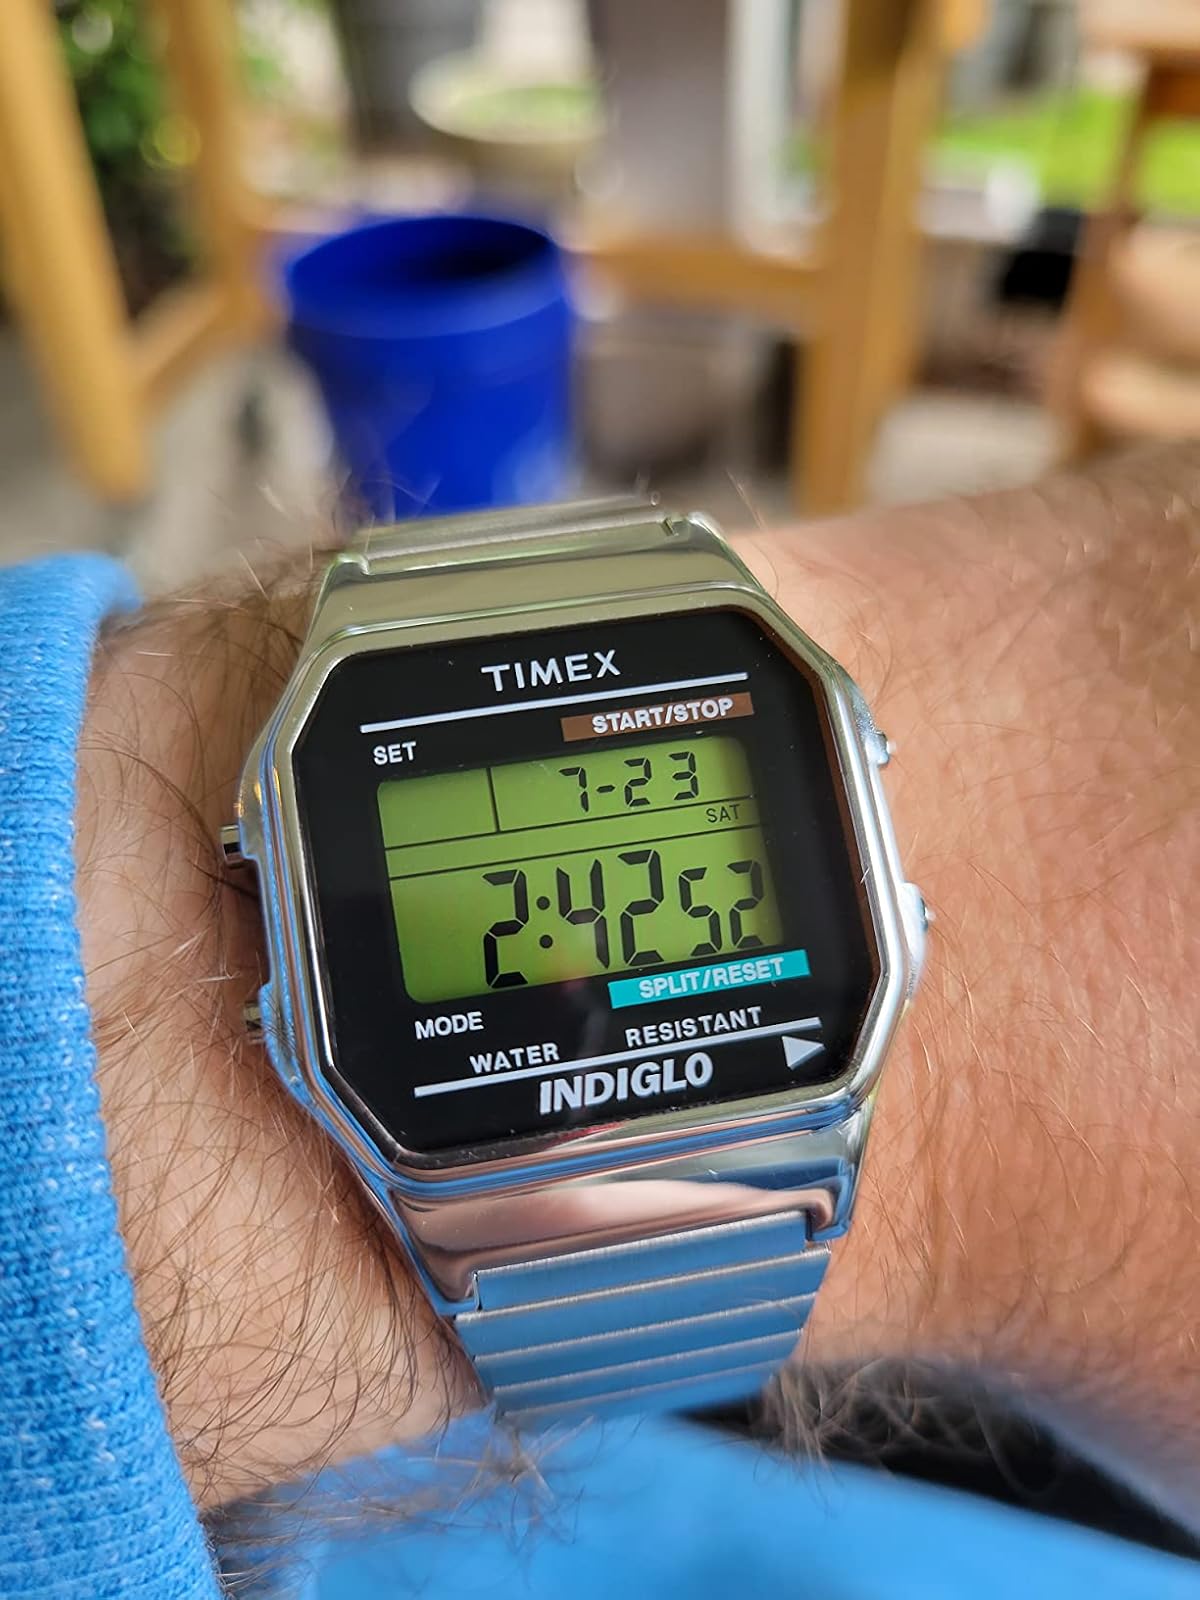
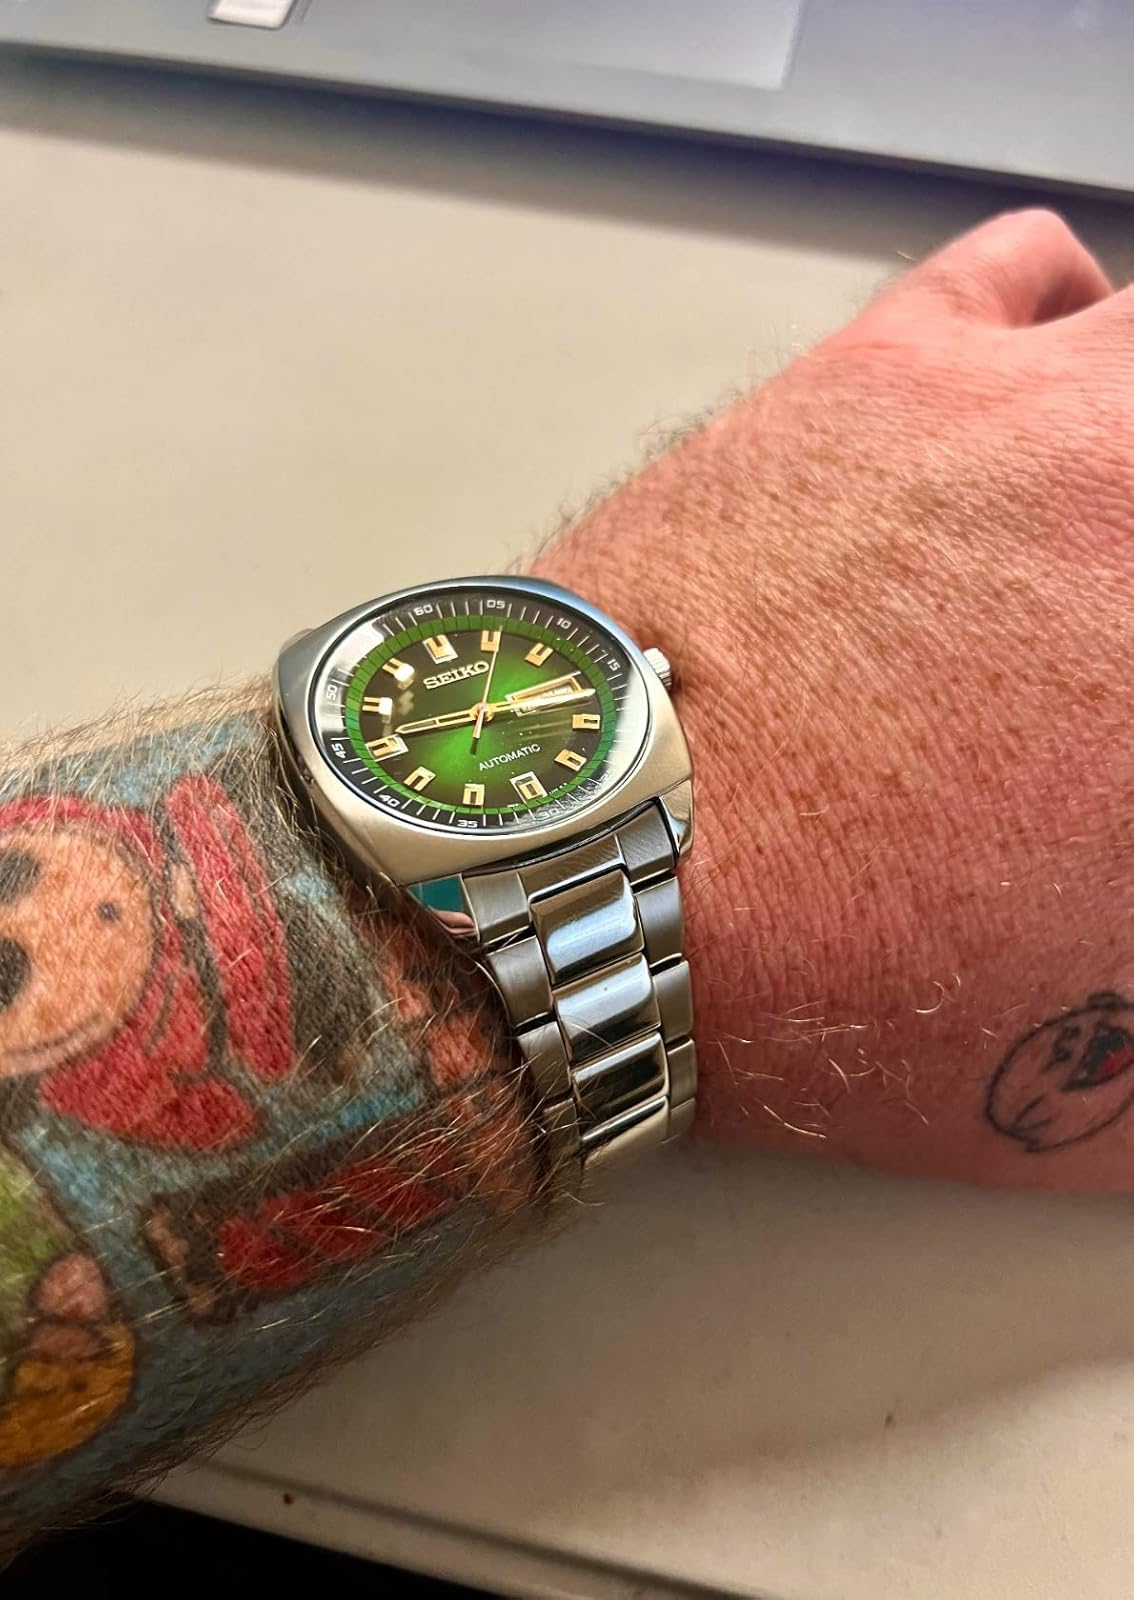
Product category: accessories_watch
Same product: no